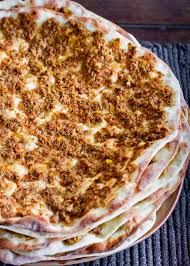
Yemek: lahmacun